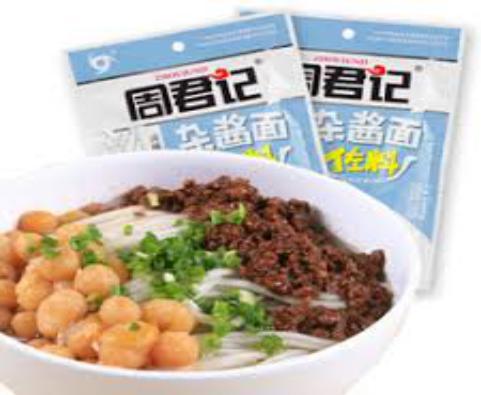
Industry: Food